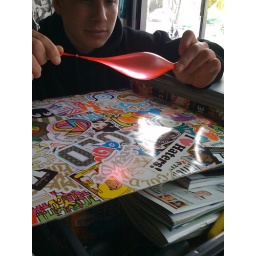
steve and justin are about to throw this over the building to hopefully get a car